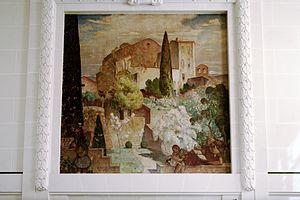
Bibliothèque d'Etude et du Patrimoine, Toulouse.
La bibliothèque d'étude et du patrimoine fait partie du réseau des bibliothèques municipales de Toulouse, elle conserve les collections historiques de la ville. Construite à partir de 1932, elle a été inaugurée le 30 mars 1935 et est inscrite à l'inventaire des monuments historiques depuis le 7 décembre 1994.